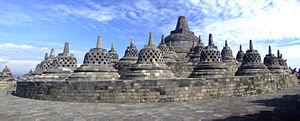
Temple datant du 9ème siècle à Borobudur.